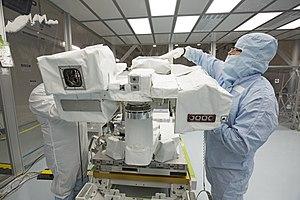
Total and Spectral solar Irradiance Sensor ou TSIS-1 est un instrument de l'agence spatiale américaine, la NASA, qui est installé à bord de la Station spatiale internationale depuis 2018. Son objectif est de quantifier l'irradiance solaire totale. TSIS assure la continuité des mesures effectuées par les instruments TIM et SIM installés à bord du satellite d'observation de la Terre SORCE placé en orbite en 2003. Les données recueillies jouent un rôle clé dans la compréhension des évolutions du climat terrestre.